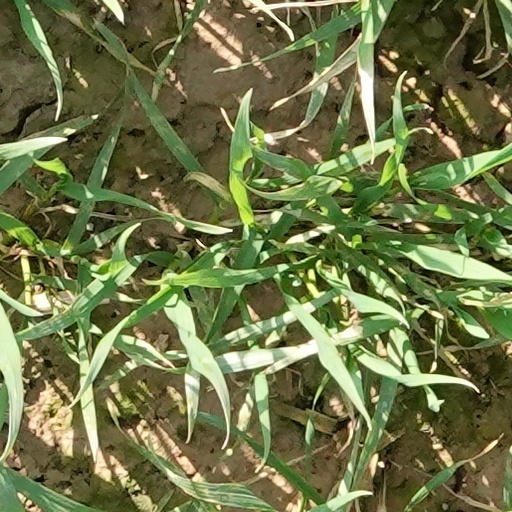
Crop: wheat